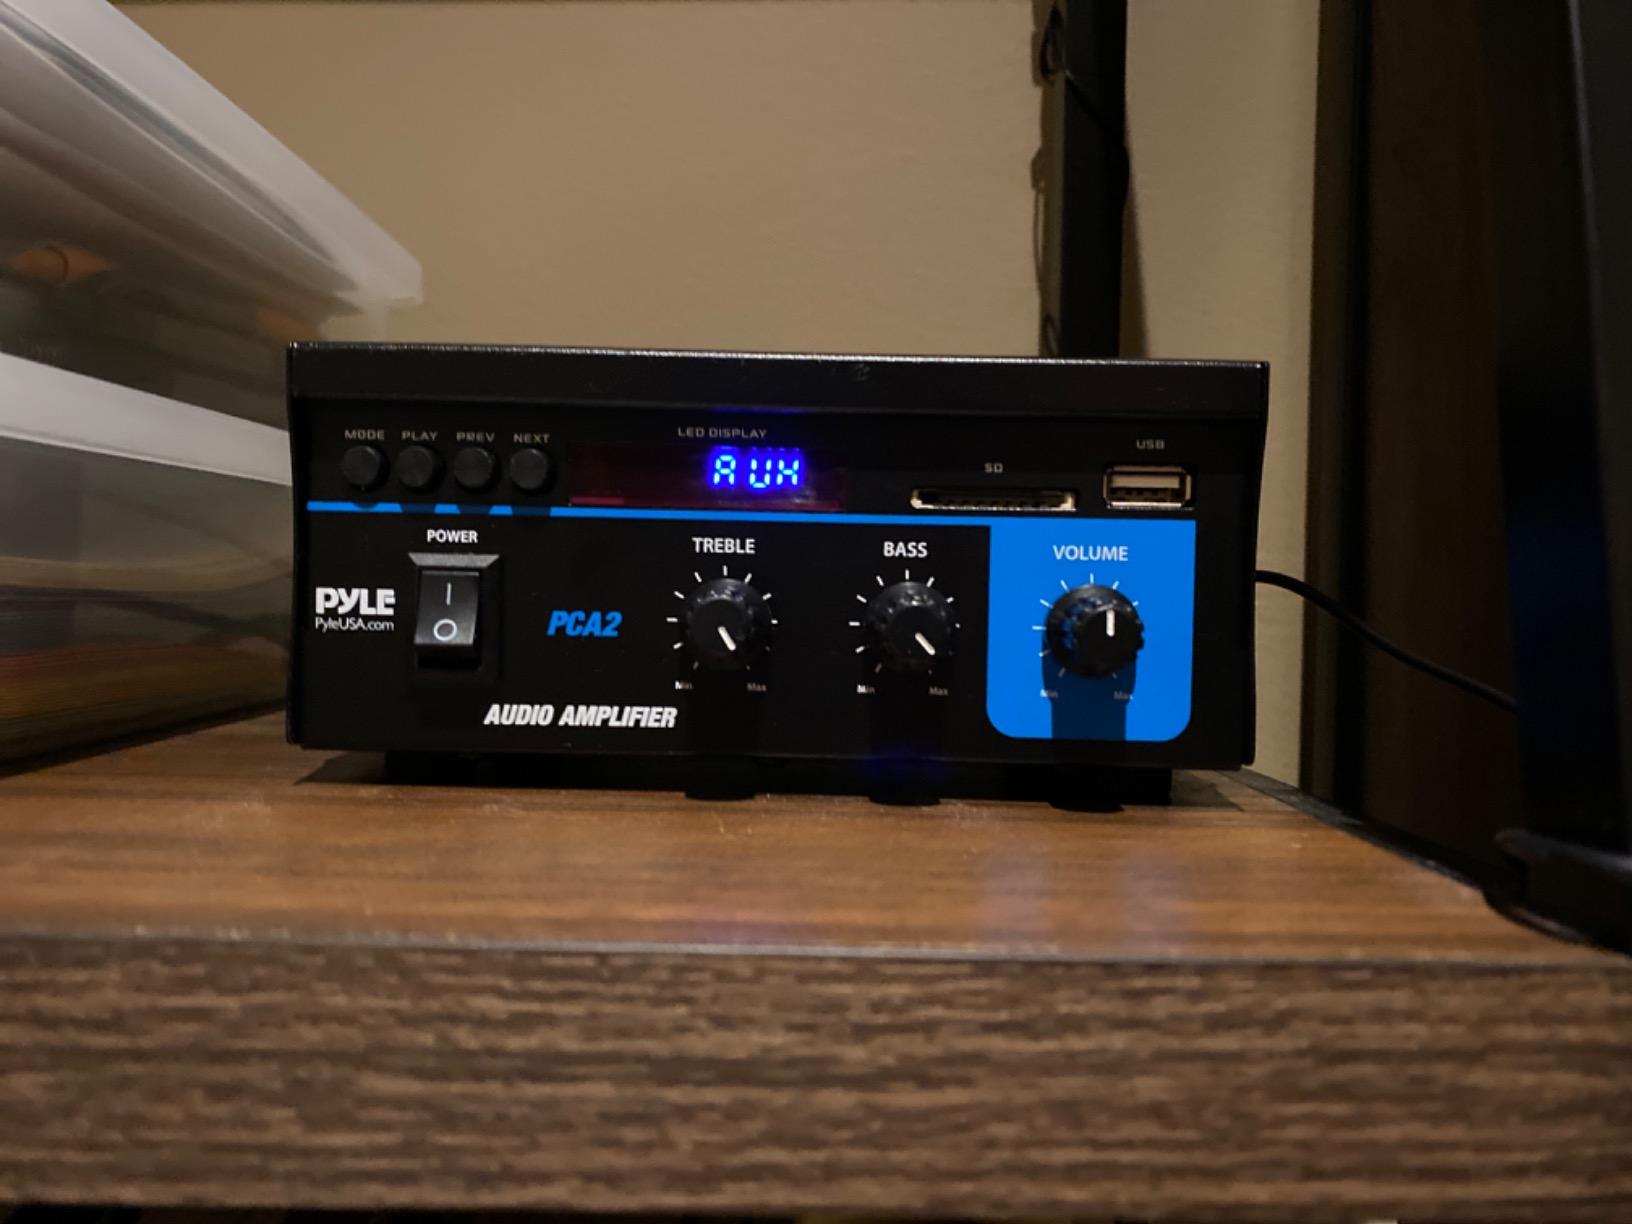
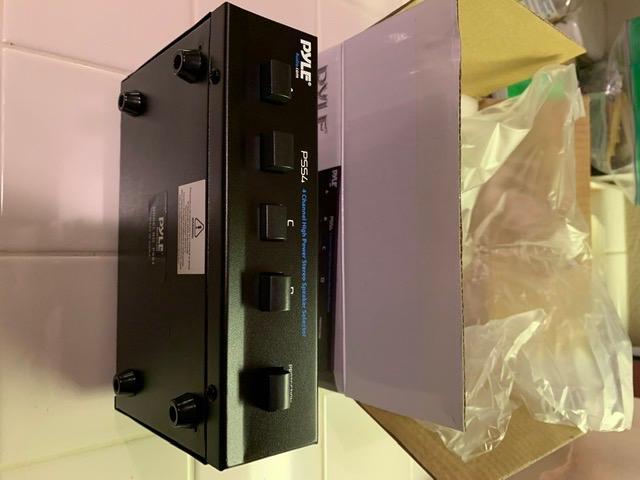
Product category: speaker
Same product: no